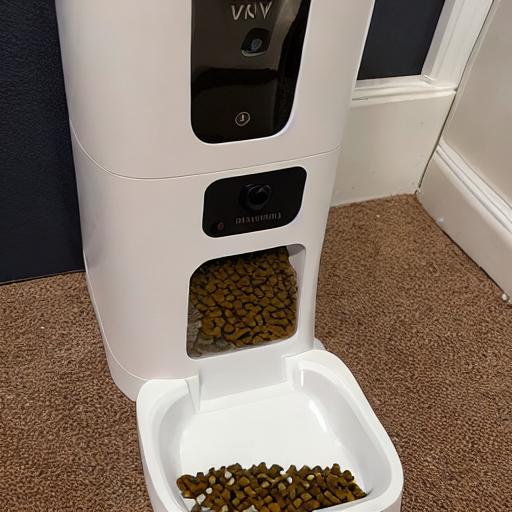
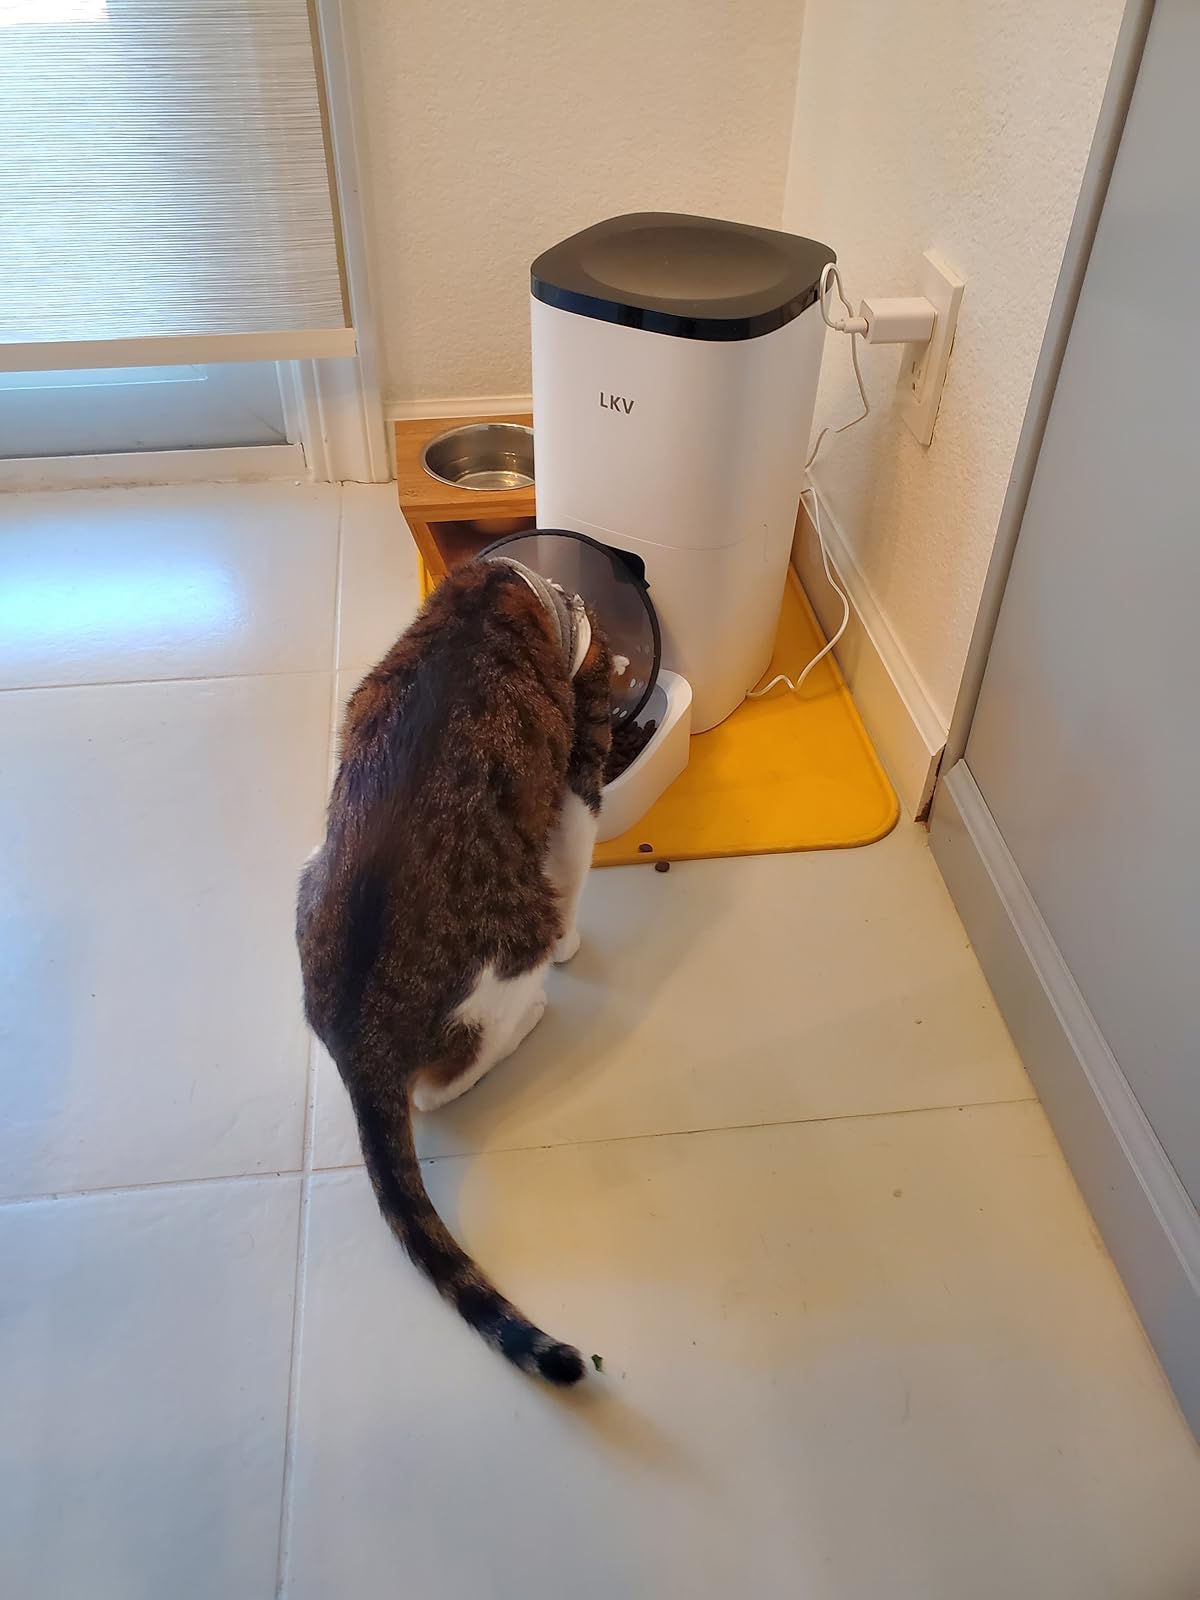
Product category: items_feeder
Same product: no